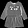
Label: Dress